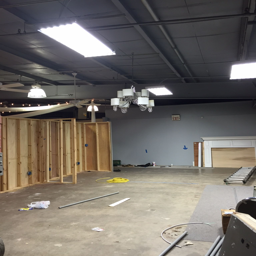
building walls to turn old warehouse into a salon